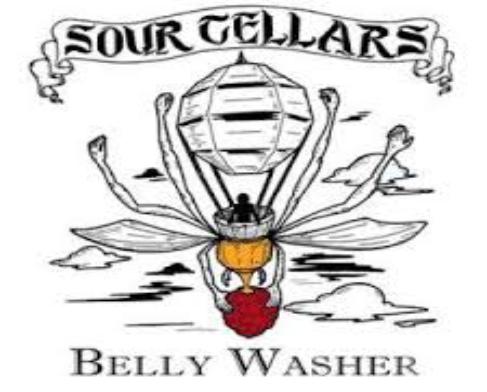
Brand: Bellywashers
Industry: Food